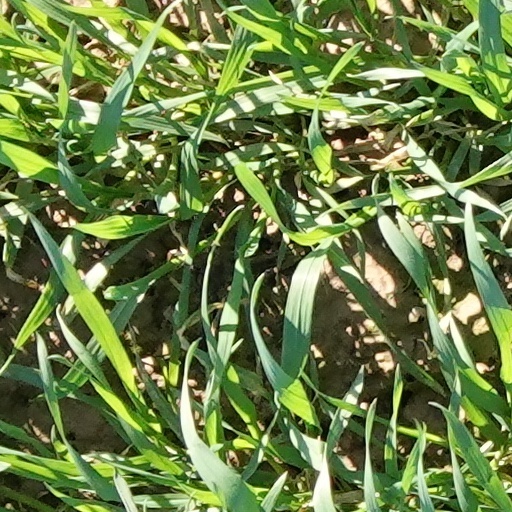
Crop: wheat